Presidency of Andrew Jackson

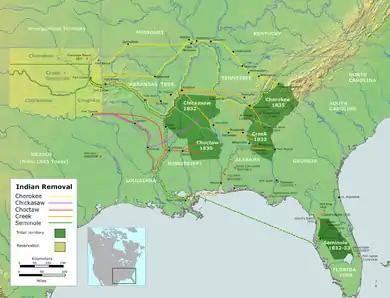
Jackson's Indian Removal Act and subsequent treaties resulted in the forced removal of several Indian tribes from their traditional territories, including the Trail of Tears.

Jackson devoted a considerable amount of his time during his early years in office responding to what came to be known as the "Petticoat affair" or "Eaton affair." Washington gossip circulated among Jackson's cabinet members and their wives, including Vice President Calhoun's wife Floride Calhoun, concerning Secretary of War Eaton and his wife Peggy Eaton. Salacious rumors held that Peggy, as a barmaid in her father's tavern, had been sexually promiscuous or had even been a prostitute. Some also accused the Eatons of having engaged in an adulterous affair while Peggy's previous husband, John B. Timberlake, was still living. Petticoat politics emerged when the wives of cabinet members, led by Floride Calhoun, refused to socialize with the Eatons. The cabinet wives insisted that the interests and honor of all American women were at stake. They believed a responsible woman should never accord a man sexual favors without the assurance that went with marriage. Historian Daniel Walker Howe argues that the actions of the cabinet wives reflected the feminist spirit that in the next decade shaped the woman's rights movement.